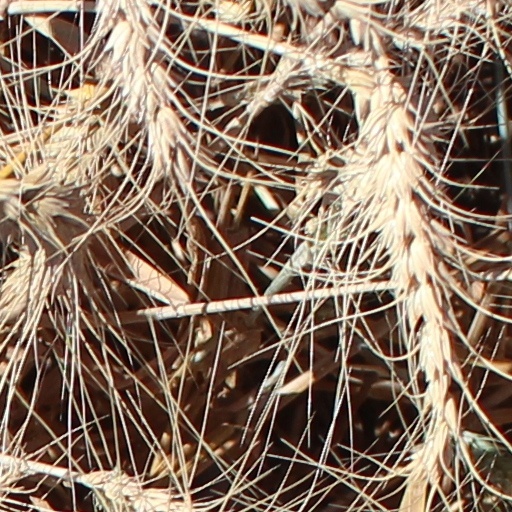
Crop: wheat